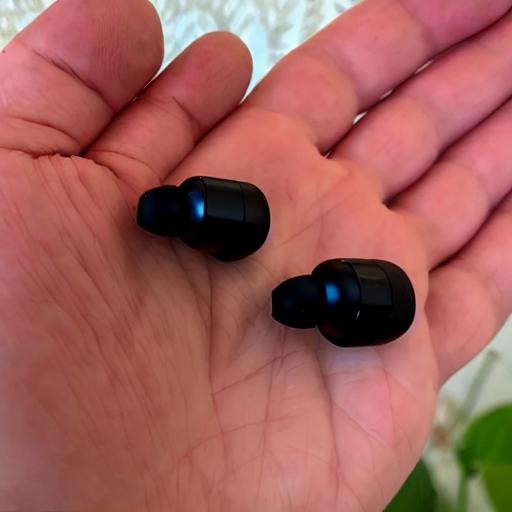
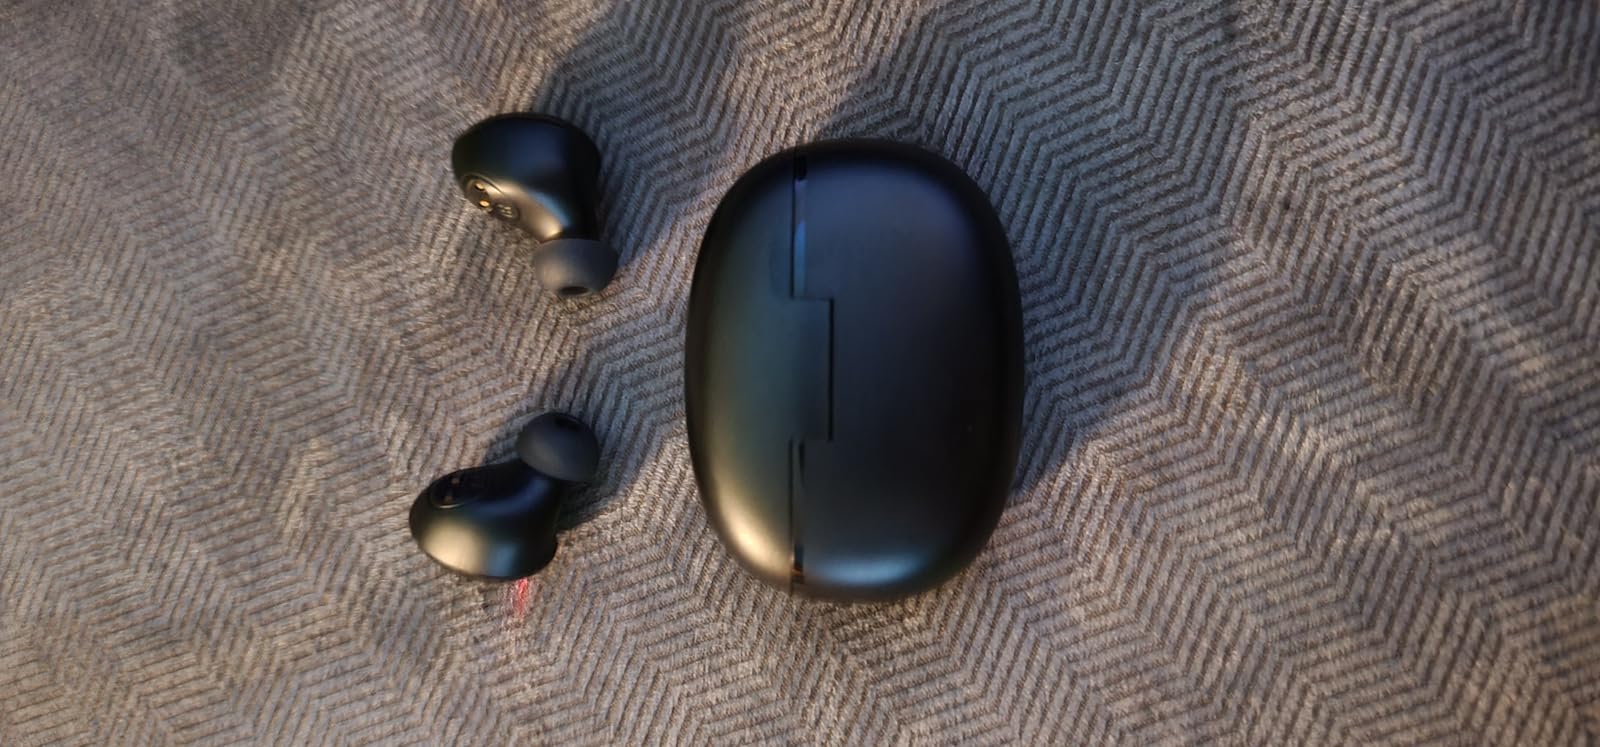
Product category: earbuds
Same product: no